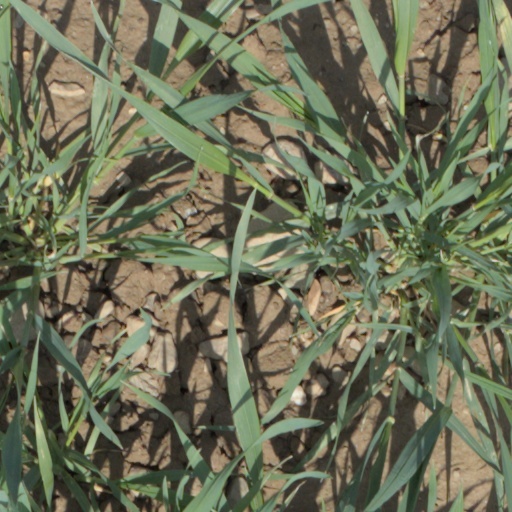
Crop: wheat